Operation Love

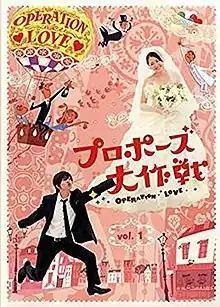
DVD Cover

is a Japanese TV drama series that was aired on Fuji TV. The series started on April 16, 2007 and ended with 11 episodes on June 24, 2007. A special (SP) aired on March 25, 2008.